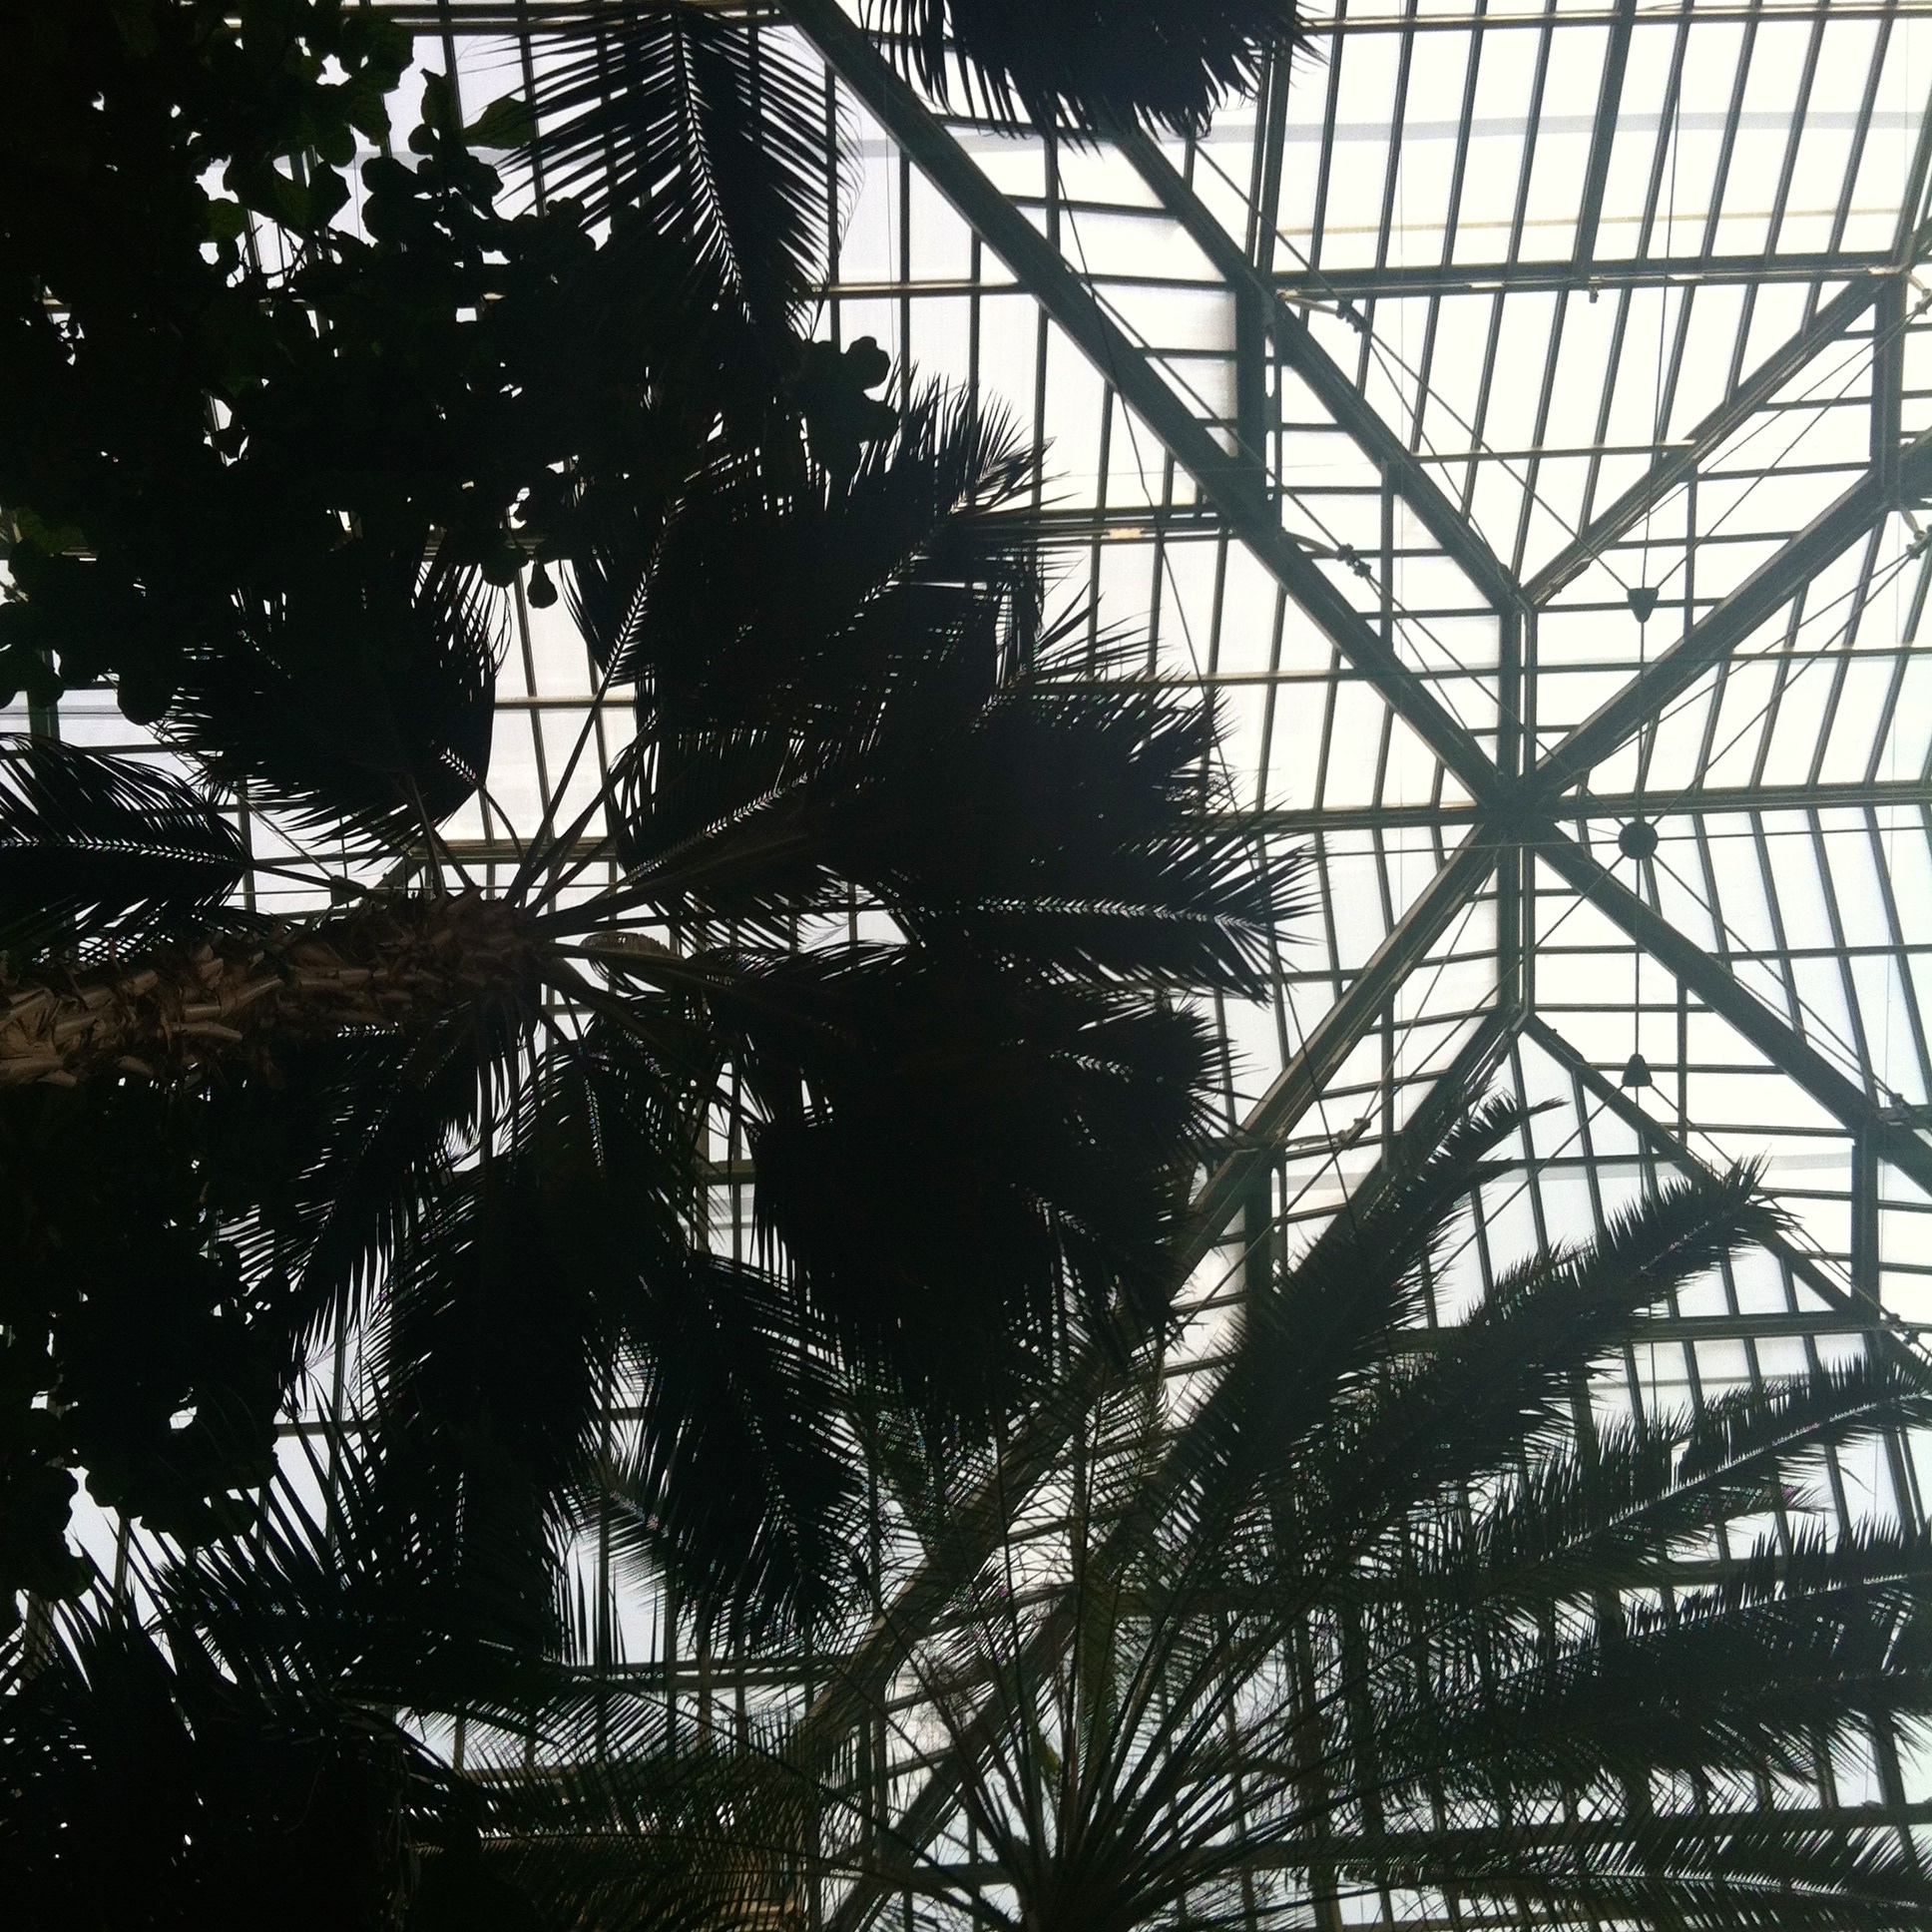
tree, branch, plant, woody plant, arecales